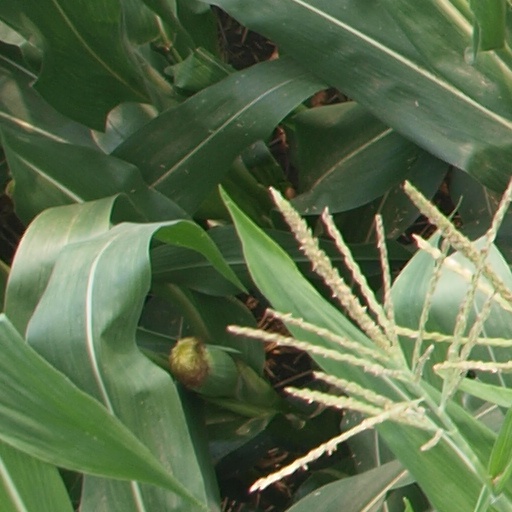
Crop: maize; corn